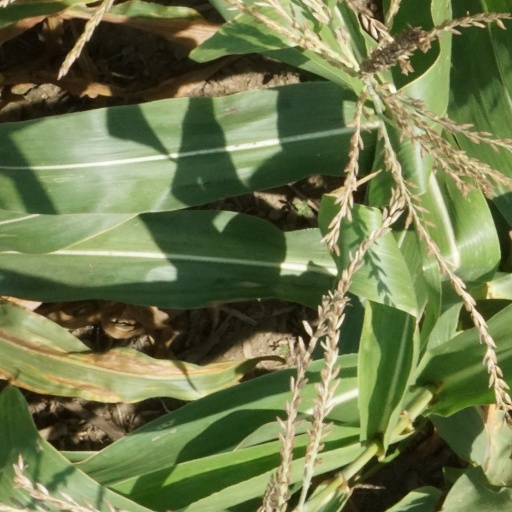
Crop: maize; corn